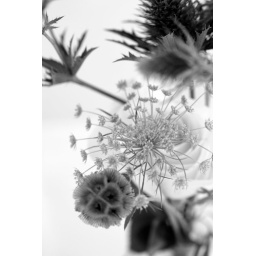
flowers in our found glass vases